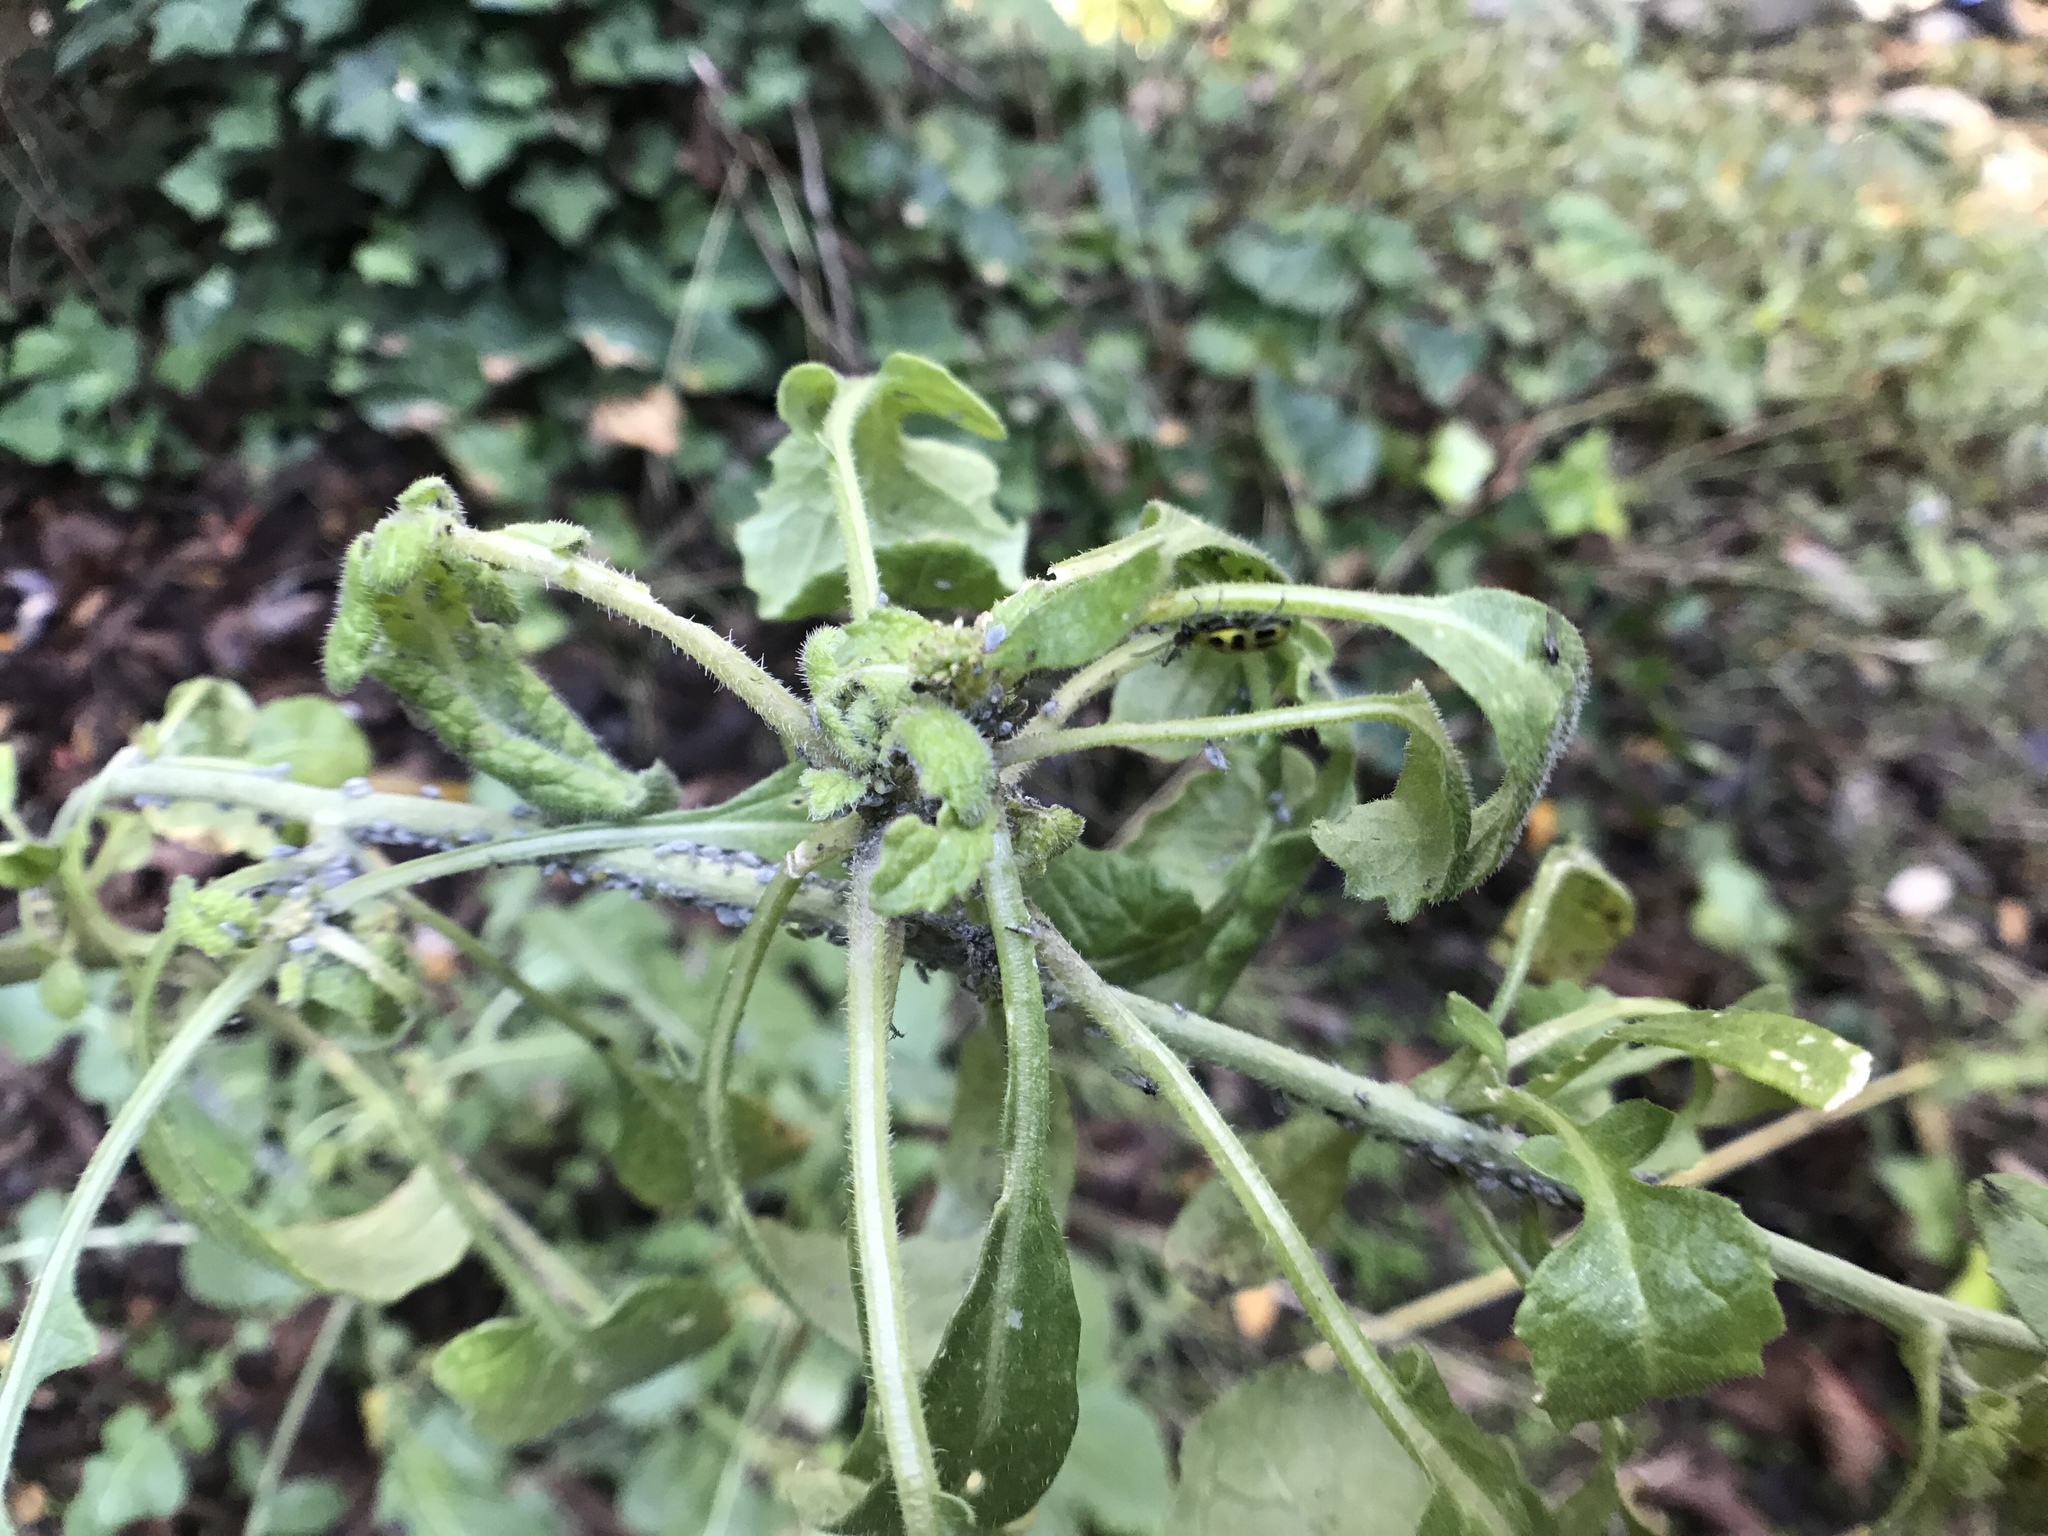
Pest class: cabbage_aphid